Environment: real
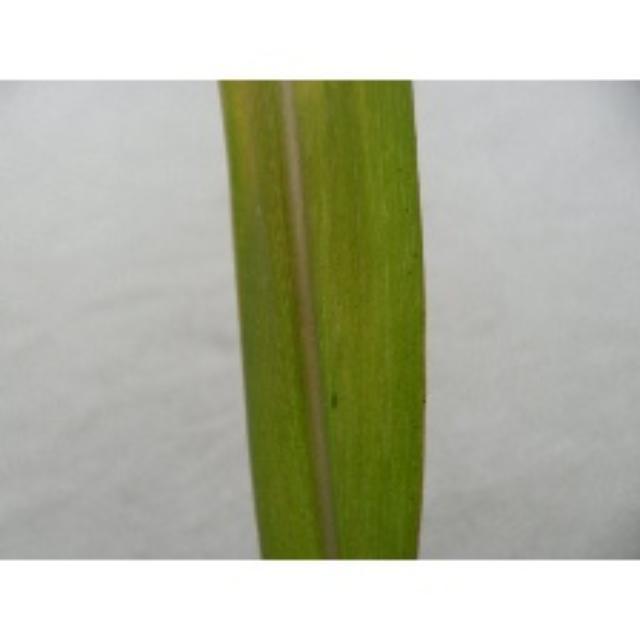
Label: phosphorus_deficiency